Vayeira

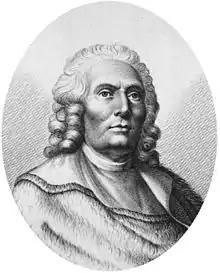
Astruc

Reading Genesis 18:19, "For I (God) have known him (Abraham), to the end that he may command his children and his household after him, that they may keep the way of the Lord, to do righteousness and justice," Baḥya ibn Paquda suggested that this points to how Israel's ancestors handed down the knowledge of God to their descendants. Baḥya explained that this tradition is why in Exodus 3:15, God identified God's self to Moses as "The Lord, the God of your fathers, the God of Abraham, the God of Isaac, and the God of Jacob, has sent me to you: This shall be My name forever." God thus identified God's self to the Israelites through the way that they gained knowledge of God.